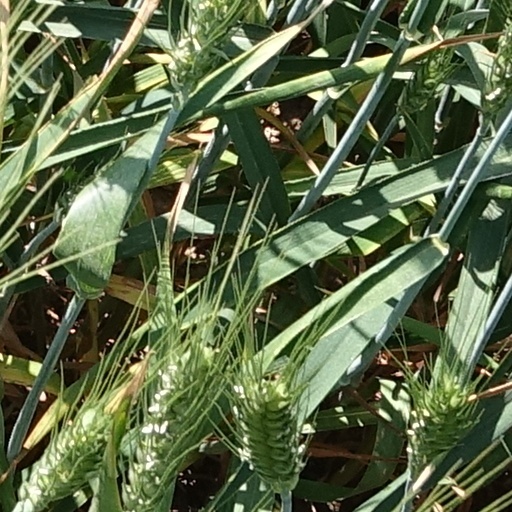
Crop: wheat